Al Costello

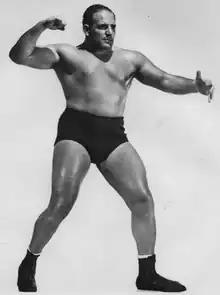

Giacomo Costa (14 December 1919 – 22 January 2000) was an Italian Australian professional wrestler best known by his ring name, Al Costello. Costello was the first professional wrestler to be nicknamed "The Man of a Thousand Holds" because of his innovative and very technical style.